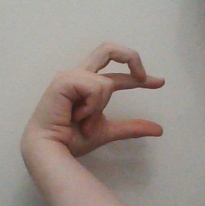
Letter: thal